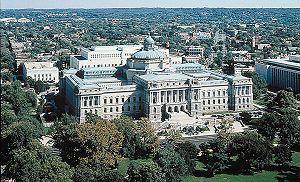
Le Thomas Jefferson Building est le plus ancien des trois bâtiments qui composent la Bibliothèque du Congrès des États-Unis. Il fait partie du complexe du Capitole des États-Unis, et est situé sur la First Street SE, entre Independence Avenue et East Capitol Street, à Washington.